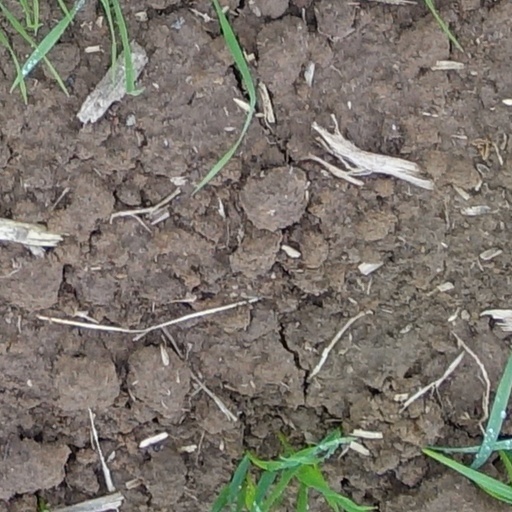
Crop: wheat